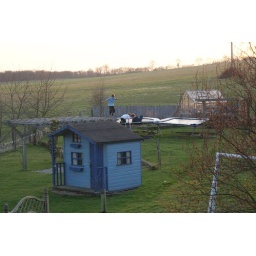
The boys in next doors part of the garden.